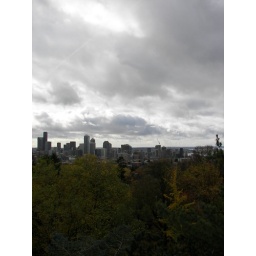
View from the water tower in Volunteer Park